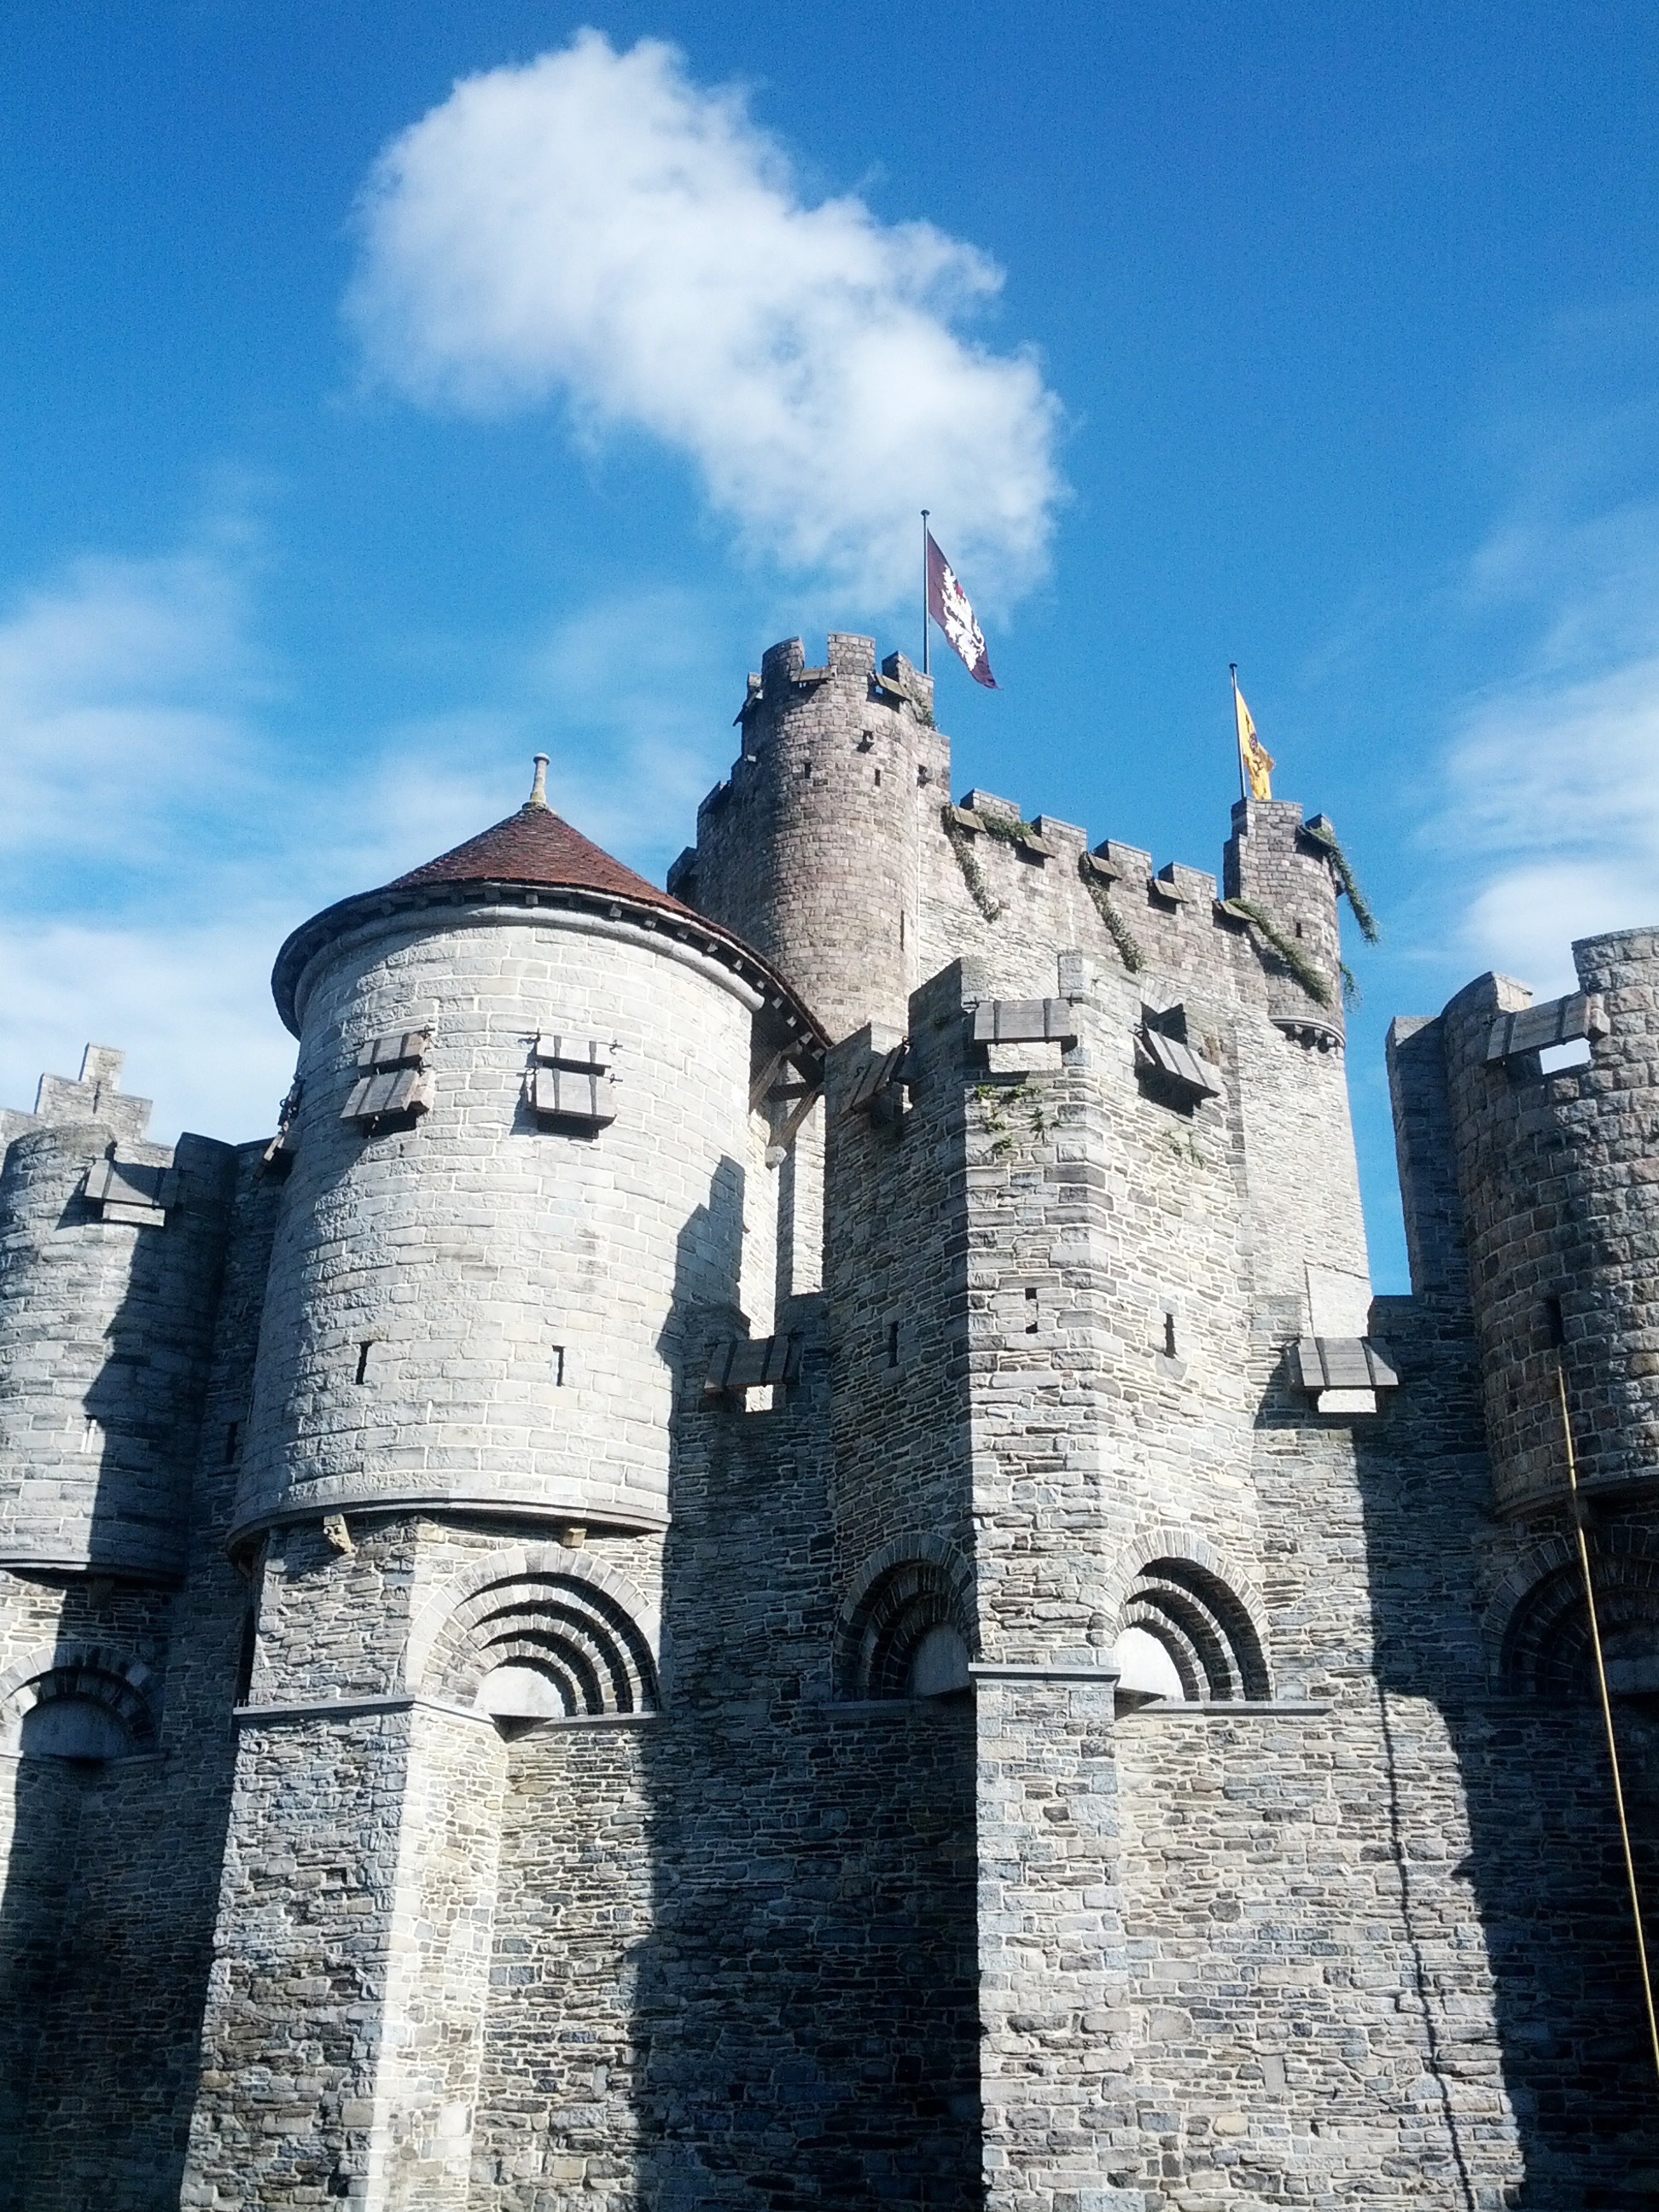
building, chateau, tower, castle, middle ages, knight castle